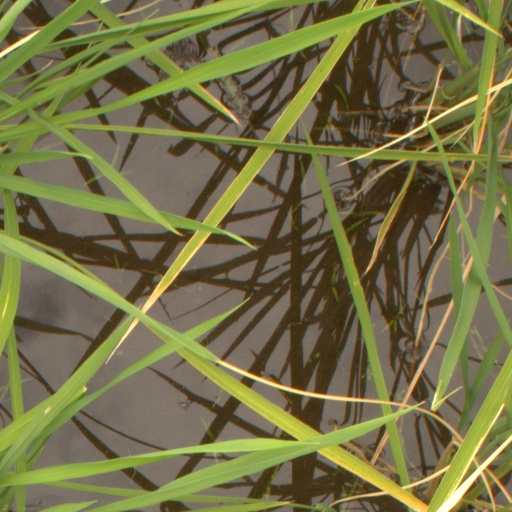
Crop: rice